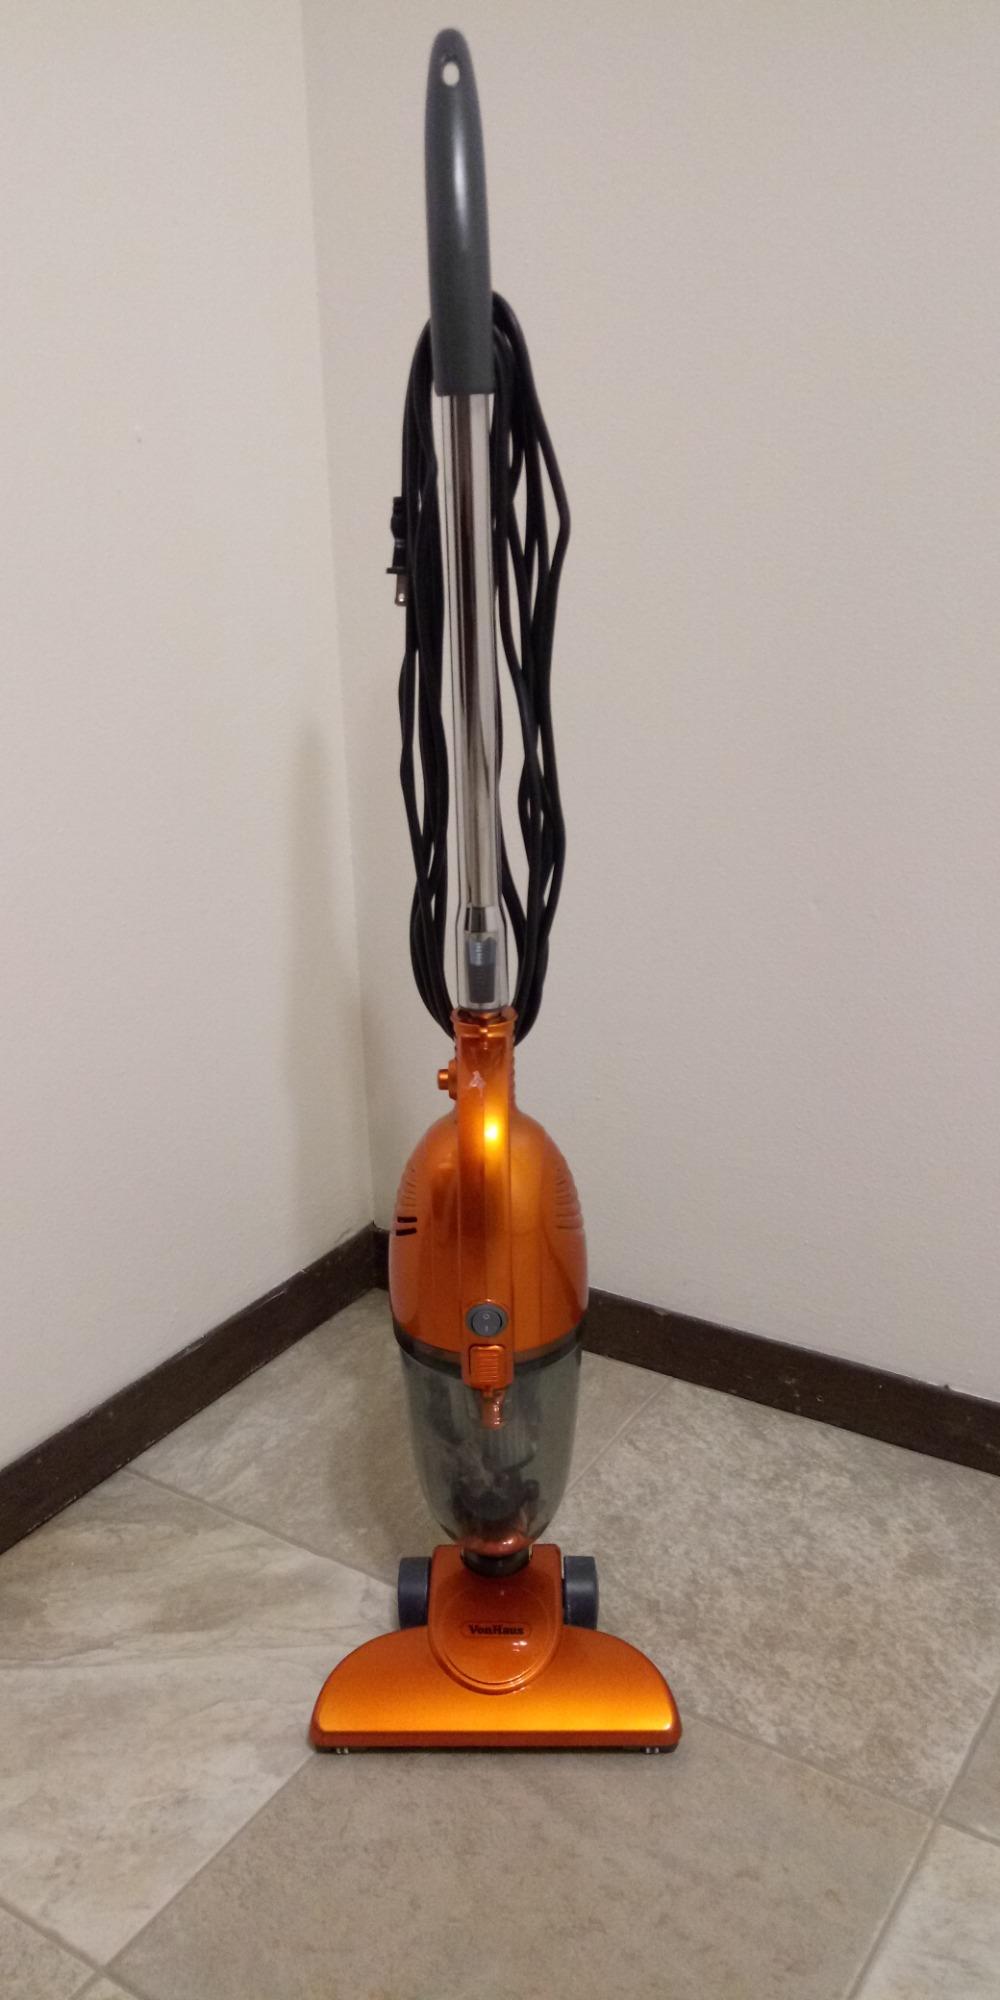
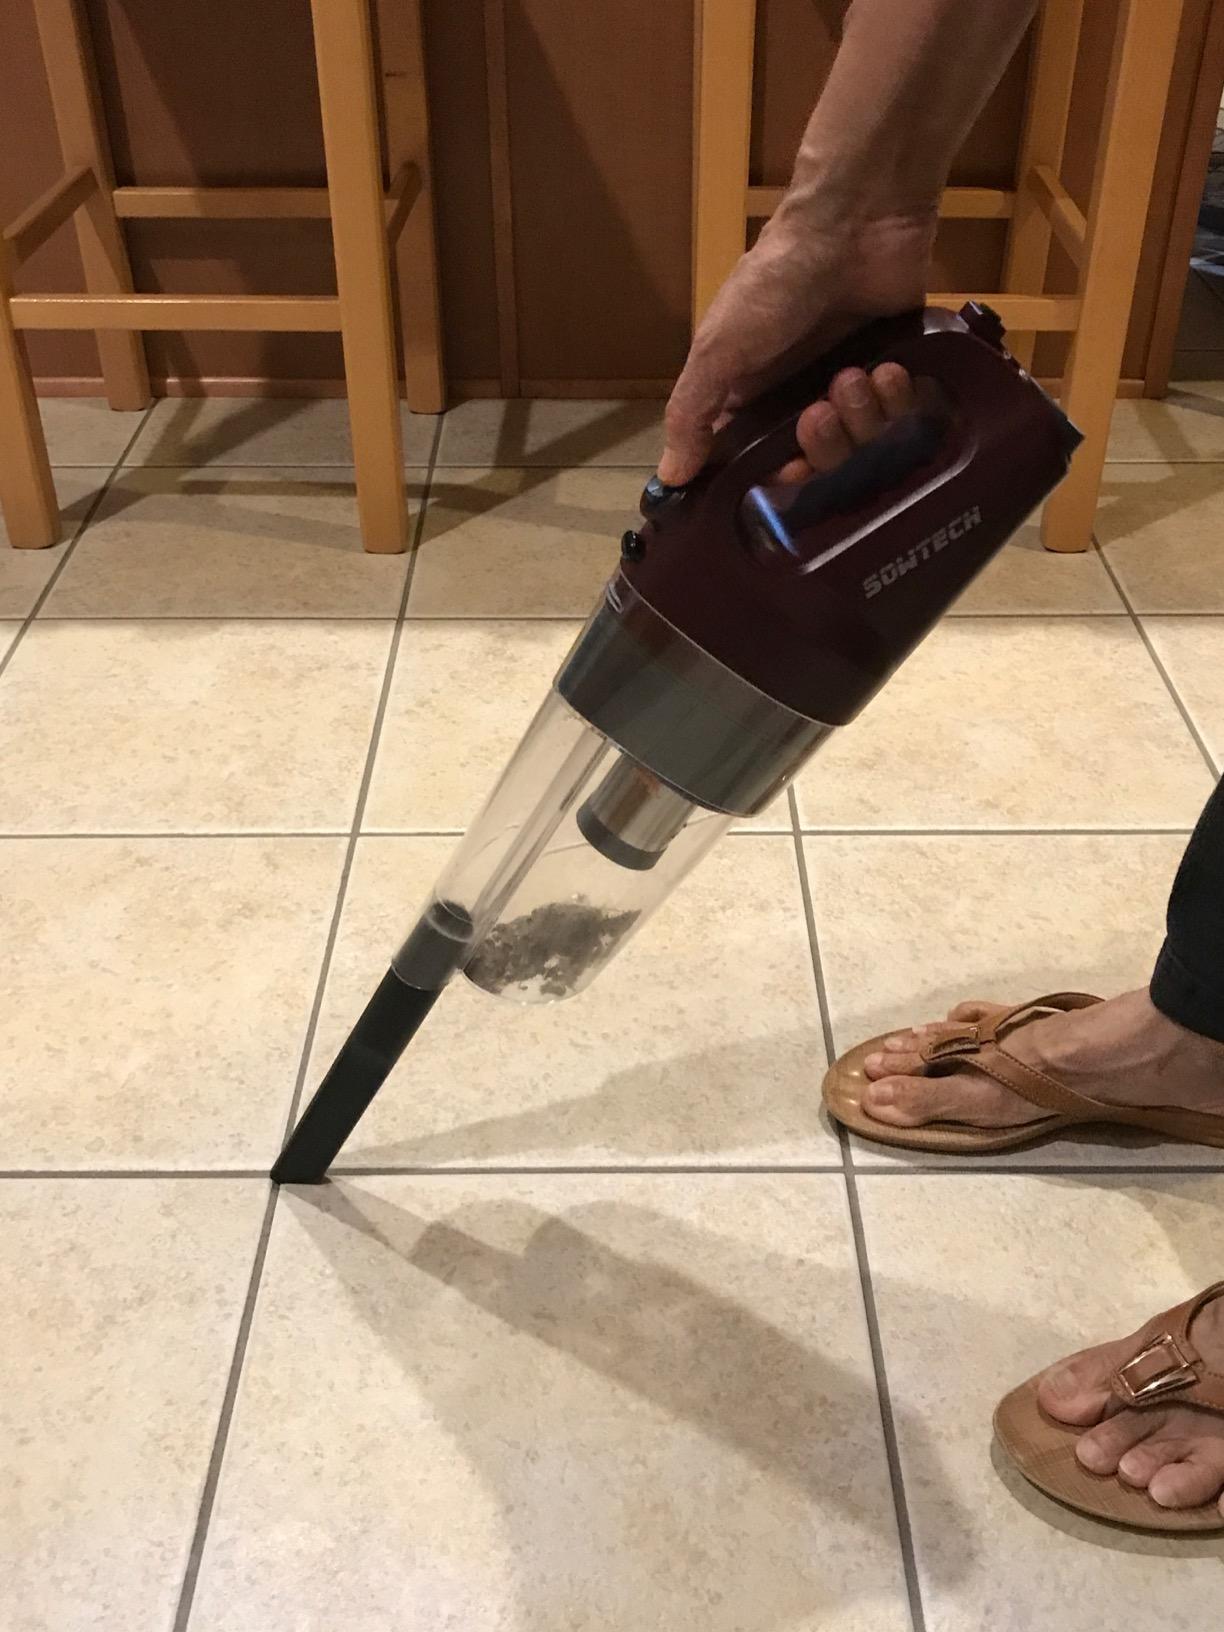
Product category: items_vacuum
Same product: no